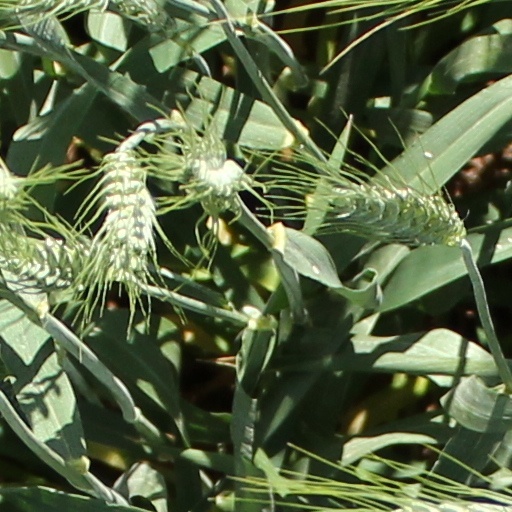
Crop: wheat